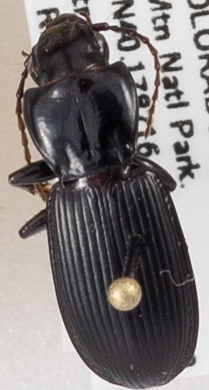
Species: Pterostichus protractus
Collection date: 2019-09-17
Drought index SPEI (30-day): -1.69
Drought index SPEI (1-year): -0.1
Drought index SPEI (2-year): -1.514